Shanghai Isaac Stern International Violin Competition

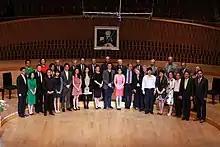
2016 Shanghai Isaac Stern International Violin Competition Awards Ceremony

The Shanghai Isaac Stern International Violin Competition (SISIVC) is a biennial violin competition in commemoration of violinist Isaac Stern, which takes place in Shanghai, China. The inaugural competition took place August–September 2016 offering $100,000 as the first place prize, the largest single cash prize ever in an international violin competition.